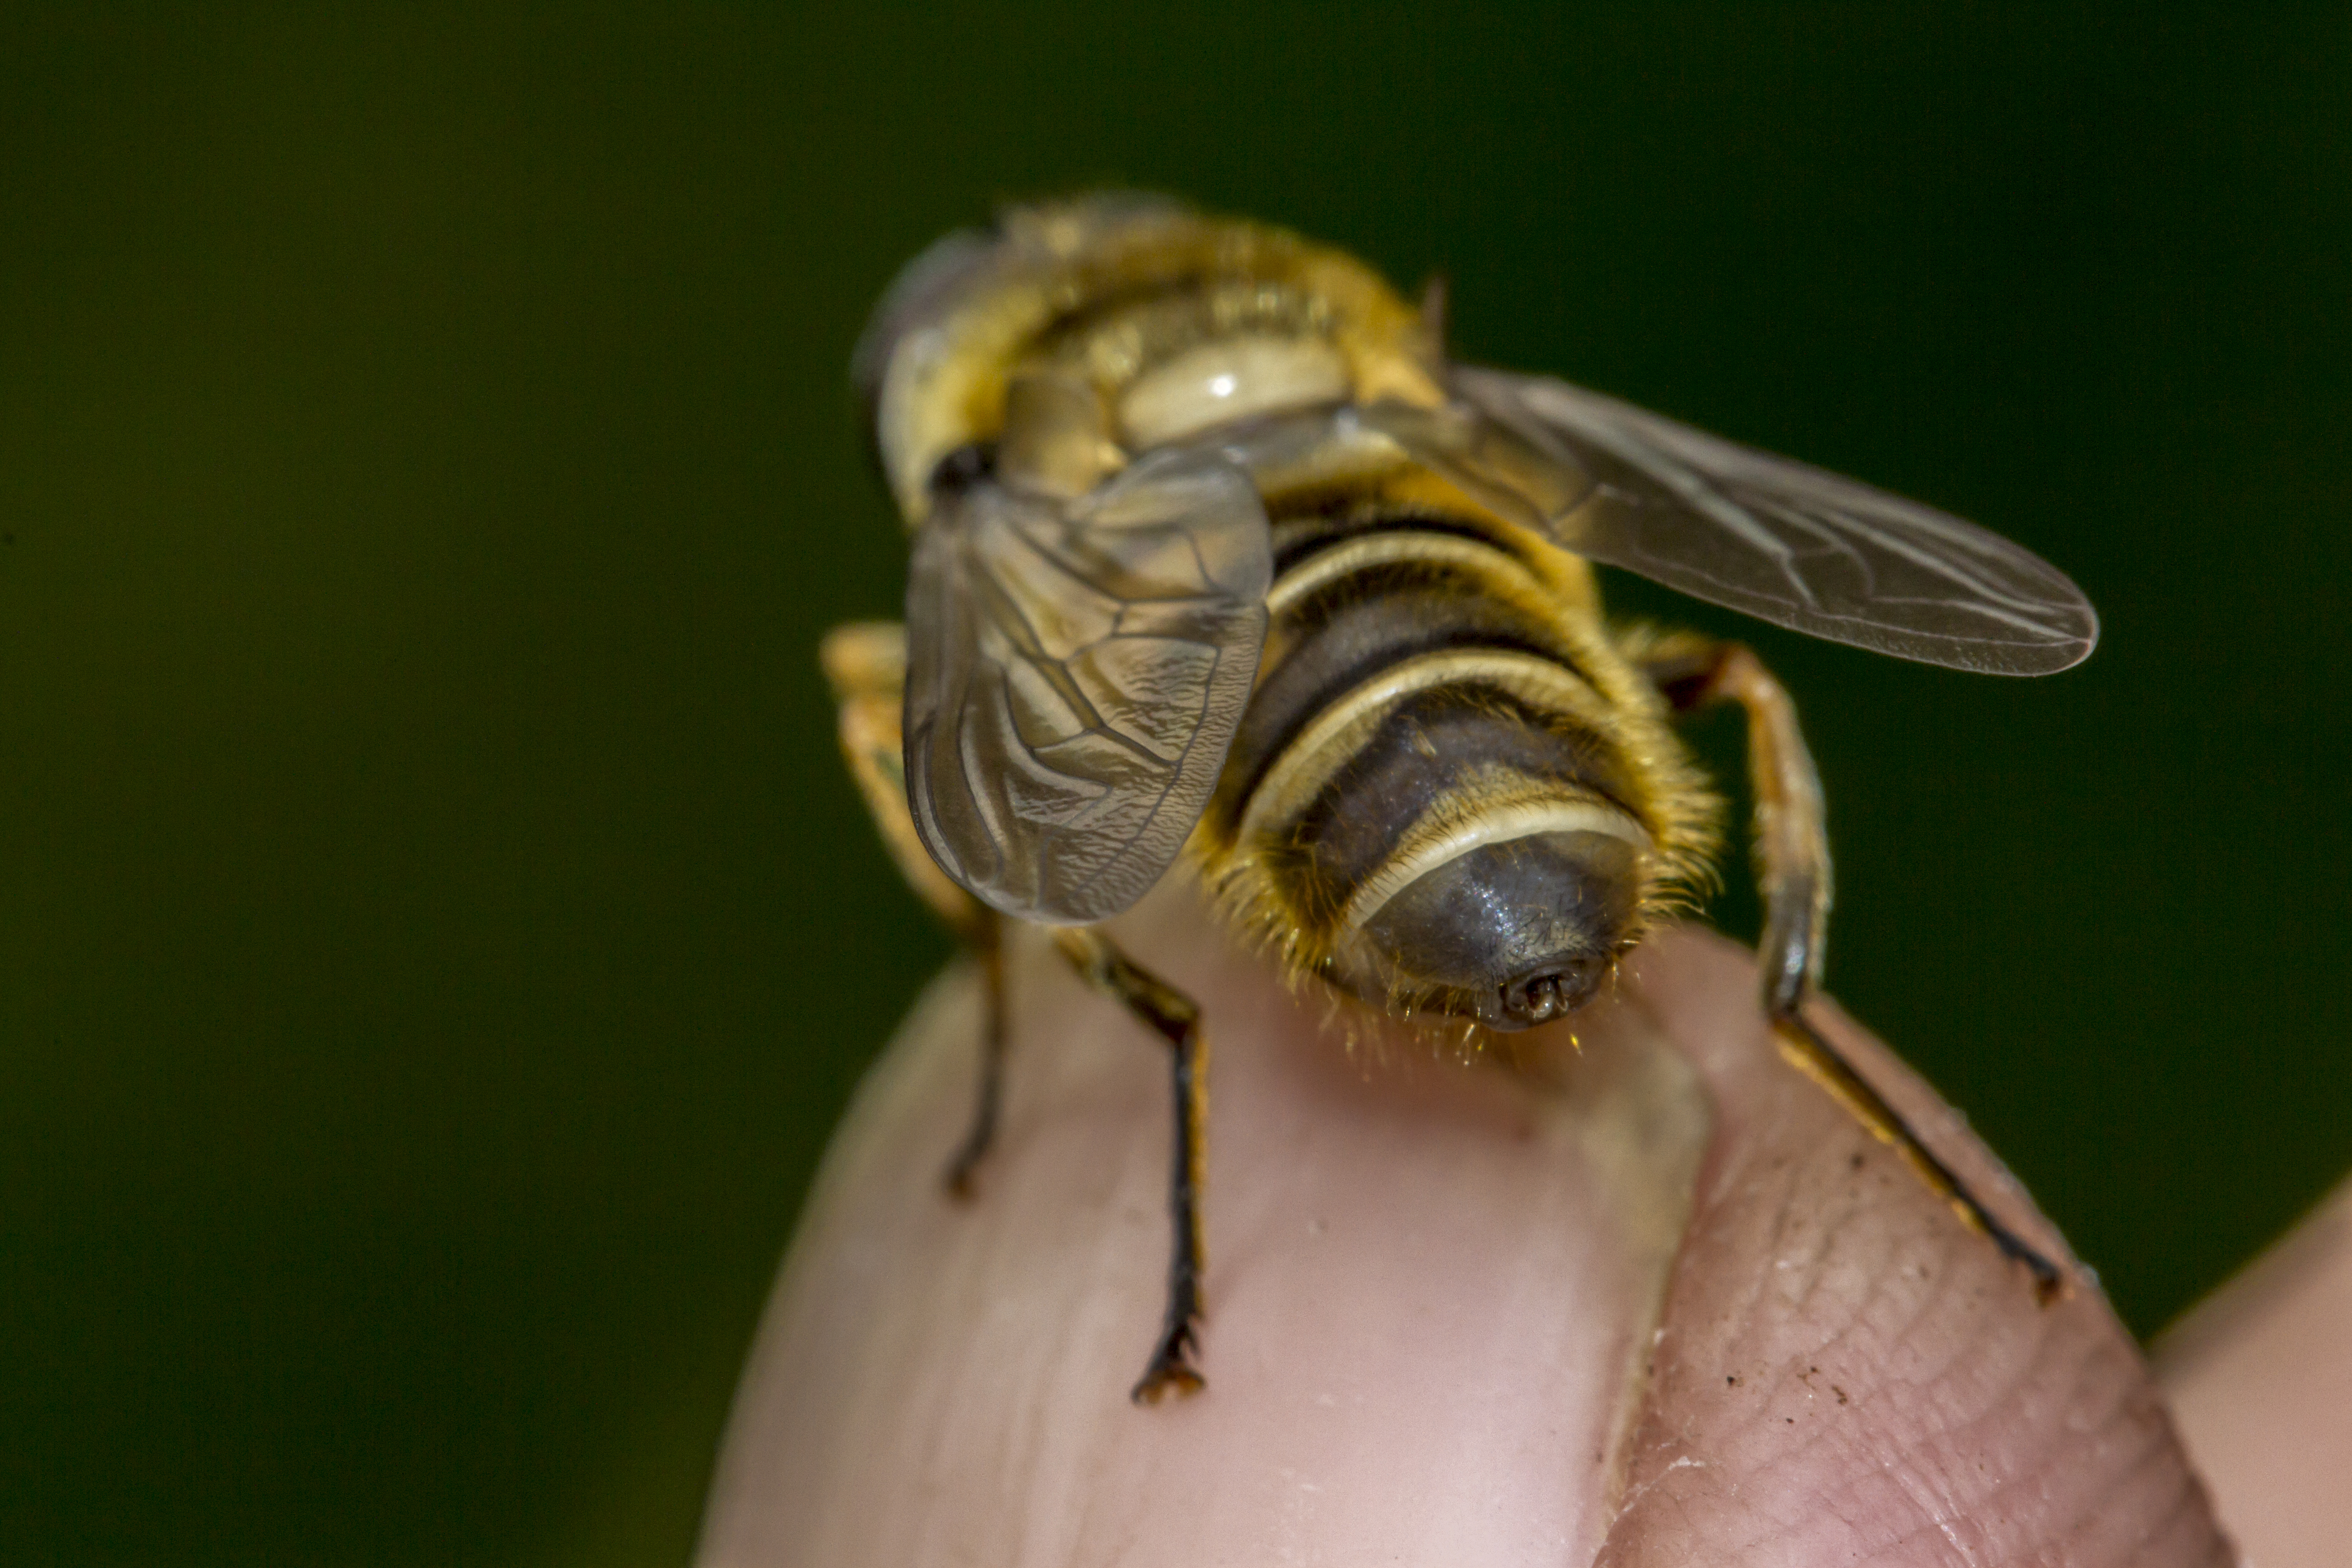
bokeh, photography, flower, fly, insect, macro, garden, fauna, invertebrate, close up, hoverfly, outdoors, uk, bee, canon7d, dof, pest, nectar, peterborough, hbbbt, eristalistenax, macro photography, arthropod, honey bee, pollinator, plant stem, membrane winged insect